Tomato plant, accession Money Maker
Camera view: vertical (180 deg); turntable rotation: 210 degrees
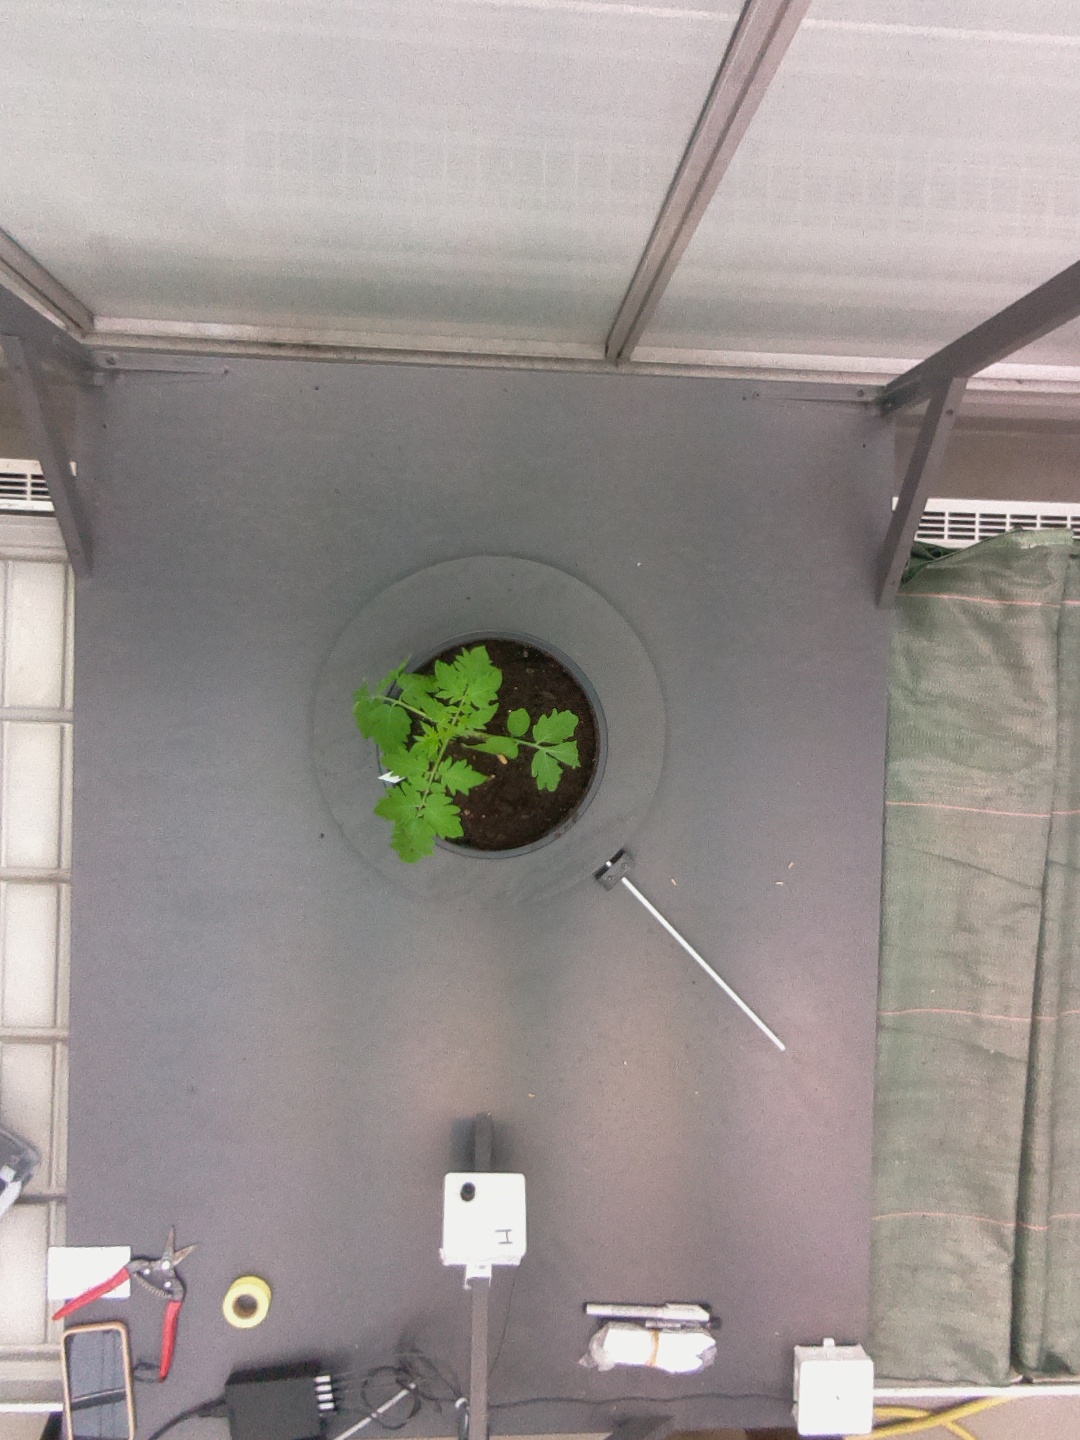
BBCH growth stage 13: 6 of true leaves visible